The Island of Doctor Moreau

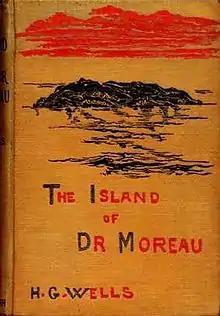
First edition cover (UK)

The Island of Doctor Moreau is an 1896 science fiction novel by English author H. G. Wells. It was published on 1 January 1896. The novel is set between 1 February 1887 and 5 January 1888. The text of the novel is the narration of Edward Prendick, a shipwrecked man rescued by a passing boat. He is left on the island home of Doctor Moreau, a mad scientist who creates human-like hybrid beings from animals via vivisection. The novel deals with a number of themes, including pain and cruelty, moral responsibility, human identity, human interference with nature, and the effects of trauma. Wells described it as "an exercise in youthful blasphemy."